Typhoon Songda (2004)

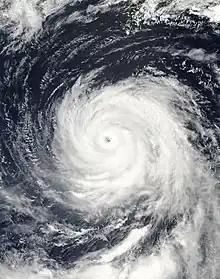
Songda at peak intensity near Japan on September 4

Typhoon Songda, known in the Philippines as Typhoon Nina, was the sixth-costliest typhoon on record. The 18th named storm of the 2004 Pacific typhoon season, Songda developed on August 26 near the Marshall Islands. Following a path that Typhoon Chaba took nine days prior, Songda moved west-northwestward and strengthened quickly amid favorable conditions.